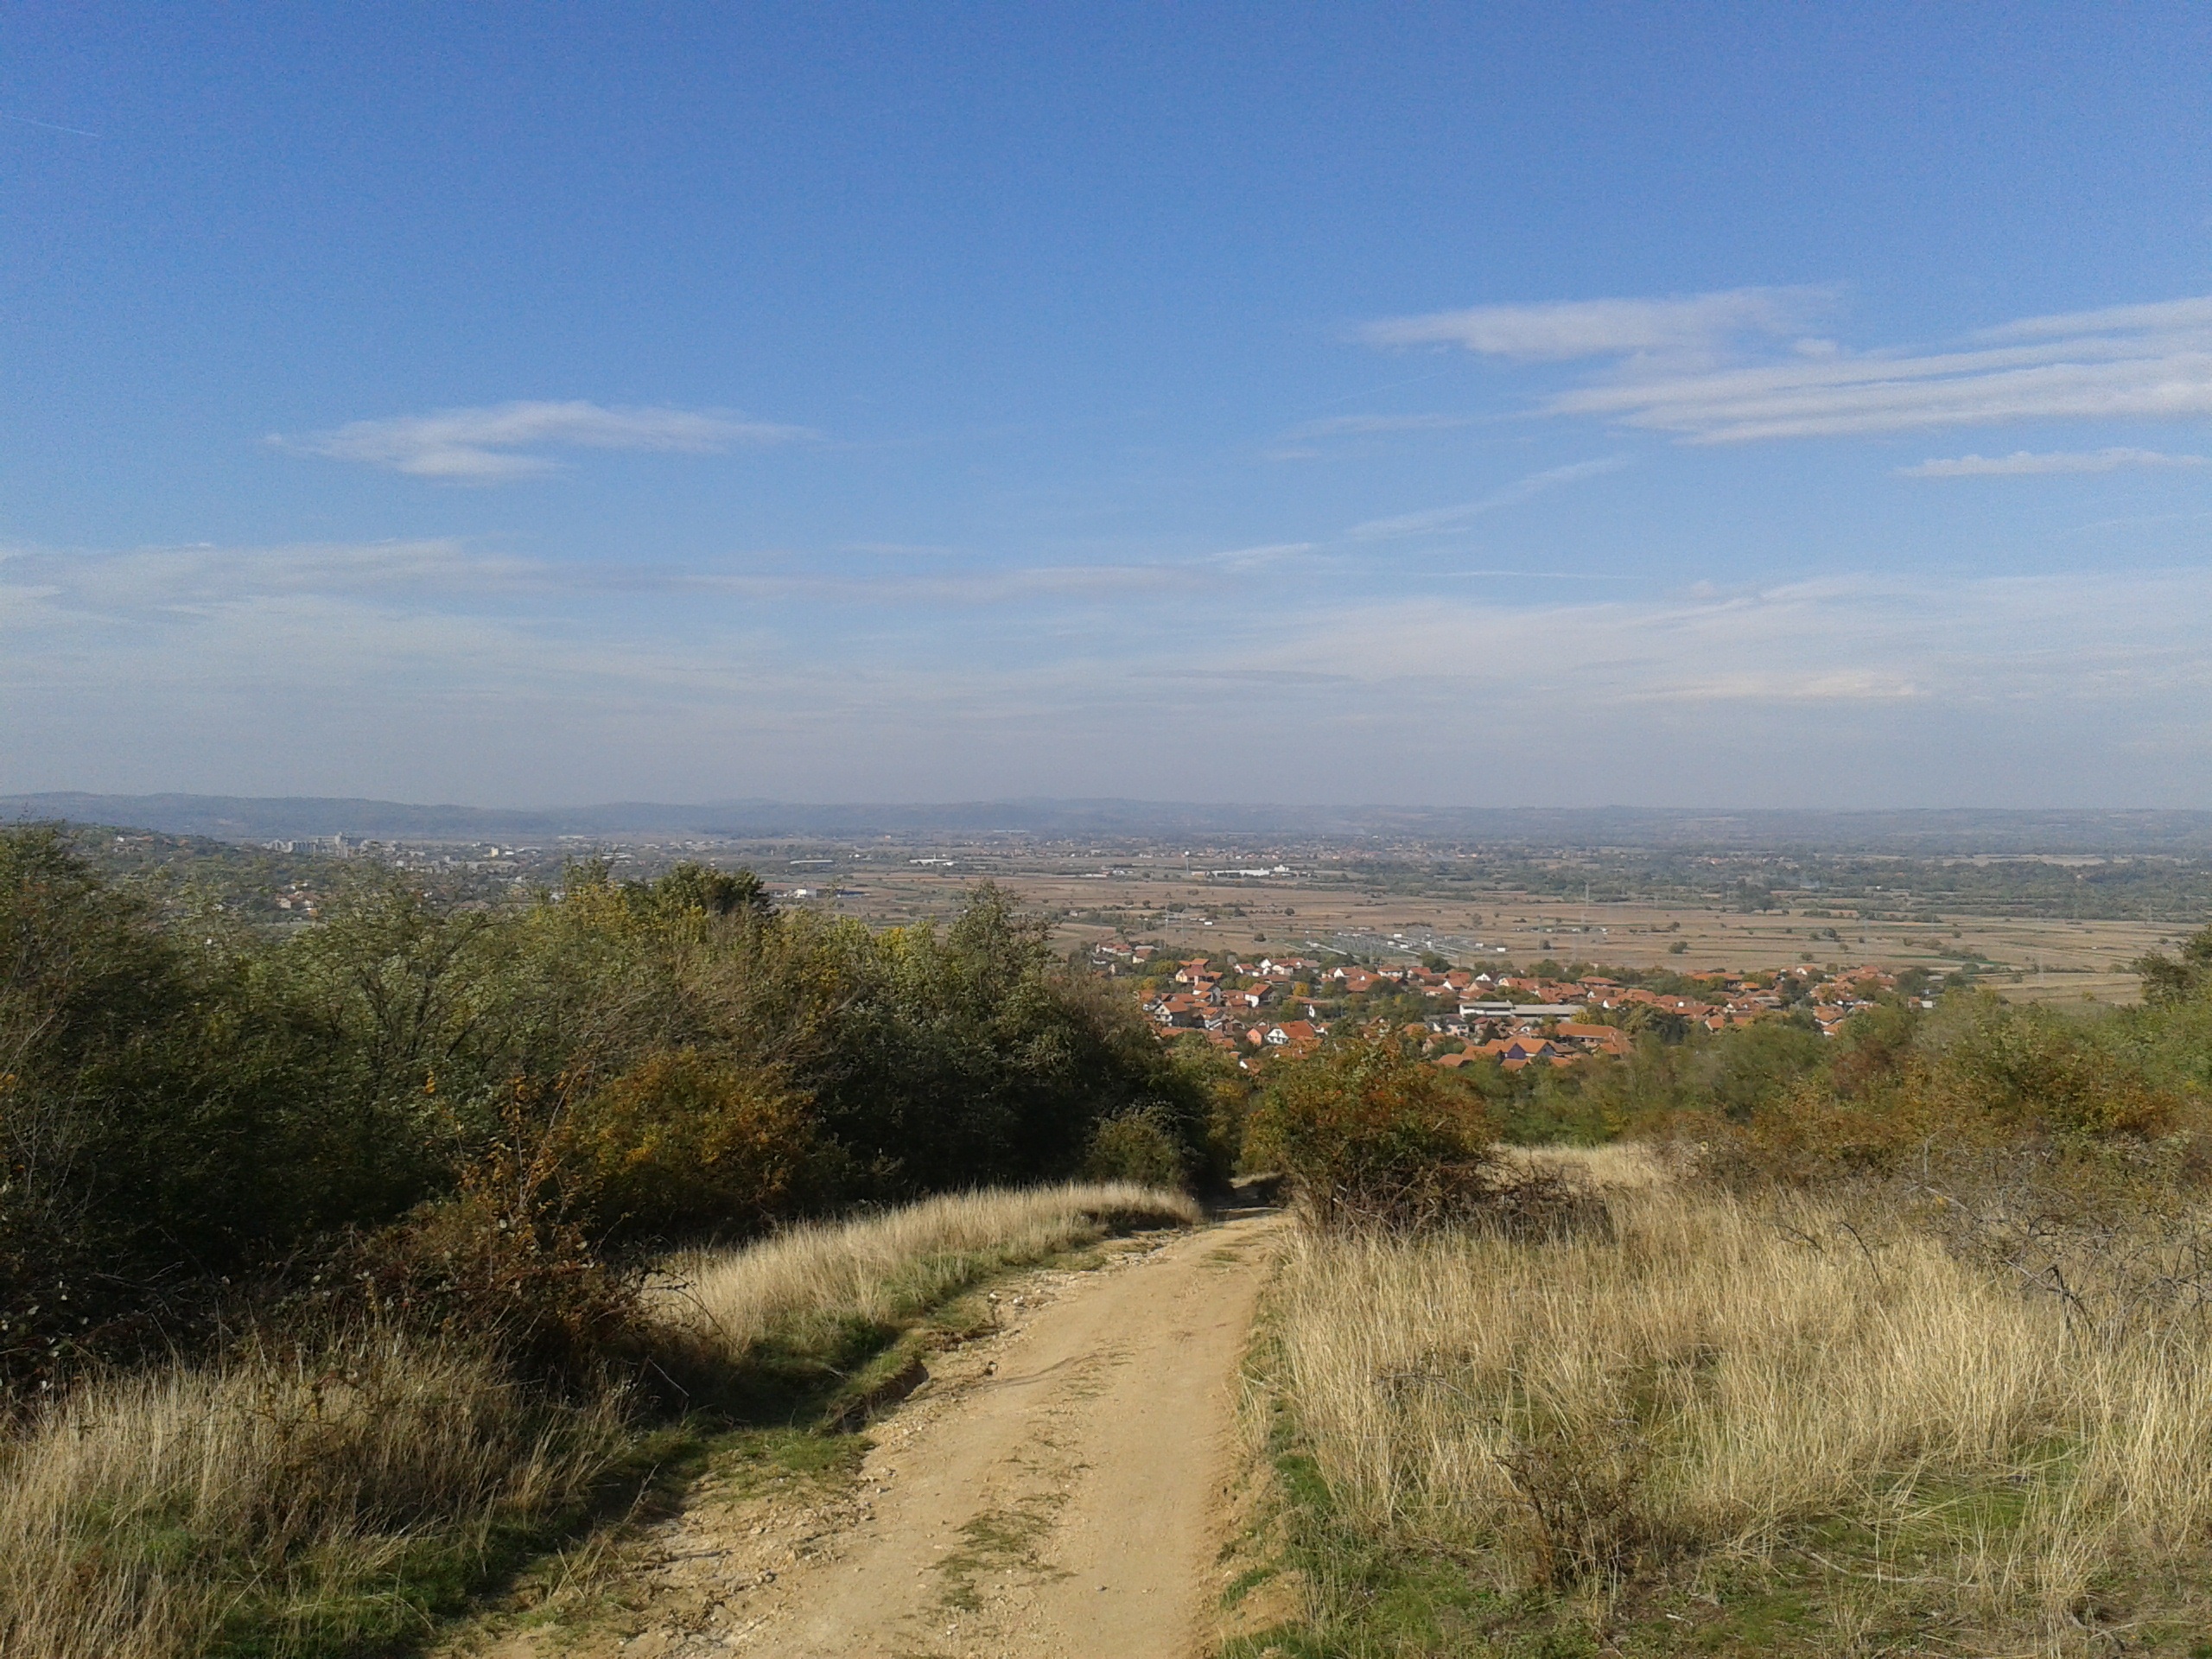
landscape, grass, horizon, wilderness, mountain, trail, meadow, prairie, countryside, hill, adventure, summer, village, spring, savanna, ridge, plain, serbia, grassland, badlands, wetland, plateau, habitat, ecosystem, steppe, rural area, jagodina, juhor, natural environment, geographical feature